Scope mount

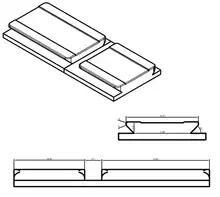
Approximate Acro rail measurements.

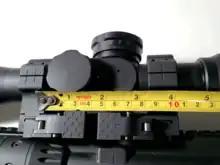
Picatinny ring mount with two quick-detach levers.

By "bases," is usually meant an interconnecting part between the scope and the firearm. For example, a base may have a picatinny attachment on the underside, while the upper side may have either a ring (e.g. 30 mm) or rail mounting (e.g. Zeiss rail). On some assemblies, the upper and lower parts of the base are separate parts that must be screwed together and fastened to a specified torque. A base can thus sometimes constitute a complete scope mount assembly, but is most often used to refer to the lower part of a two-part scope mount assembly.